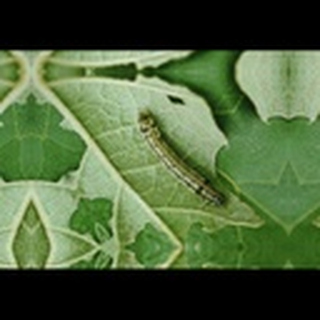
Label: cotton_army_worm